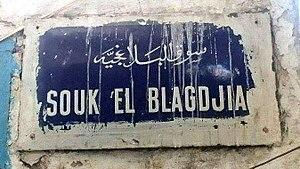
plaque métallique a l'entrée de Souk El Blaghjia
Le souk El Blaghgia est l'un des souks de la médina de Tunis. Le terme blaghgia vient de l'arabe balgha qui désigne une sorte de babouche fabriquée à partir de cuir et faisant partie des costumes traditionnels de la Tunisie et du Maghreb en général.